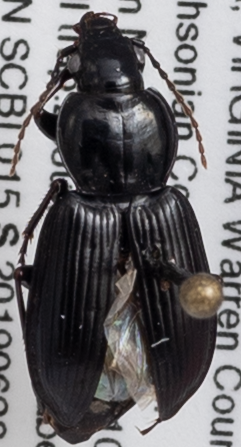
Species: Pterostichus mutus
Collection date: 2019-06-20
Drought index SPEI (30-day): -0.27
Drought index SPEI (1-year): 2.09
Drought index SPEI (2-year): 2.09